Harry Watrous

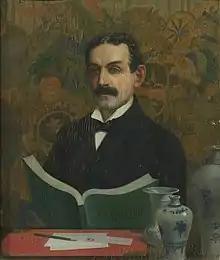
"William Gilman Nichols" (brother of Elizabeth Watrous), c. 1900 and before 1910, private collection.

In 1882, at age 22, her younger brother William Gilman Nichols became a partner in the high-end furniture and decorating company Herter Brothers; business analysts R.G. Dun & Co. described him as "a young man of decided artistic tastes, of good character and habits & well fitted for his present occupation." Nichols was president of Herter Brothers from 1891 until its dissolution in 1906. His marriage in 1893 to Herman O. Armour's daughter Mary was given the front-page headline "Marriage of Millionaires" in one newspaper. From 1900 the couple resided at a sprawling waterfront estate called Petronia in Rye, New York. Harry Watrous painted a portrait of Nichols, to whom he also made a gift of his painting "The Line of Love". After Nichols's death at 49 in 1909, his widow and children continued to reside at Petronia.